Fayetteville, Arkansas

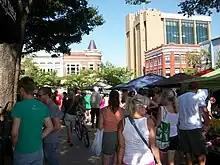
Fayetteville farmers' market on the Fayetteville Historic Square

Fayetteville is in the Boston Mountains, a subset of the Ozarks which runs through Northwest Arkansas, southern Missouri, and Eastern Oklahoma. The rocks of the Boston Mountains were formed when sandstones and shales were deposited on top of the Springfield Plateau during the Pennsylvanian Period. In the Fayetteville area, following uplift during the Ouachita orogeny, the sediments were eroded to expose the Mississippian limestone formations of the Springfield Plateau, while south of Fayetteville the remaining deeply eroded Pennsylvanian sediments form the steep Boston Mountains.